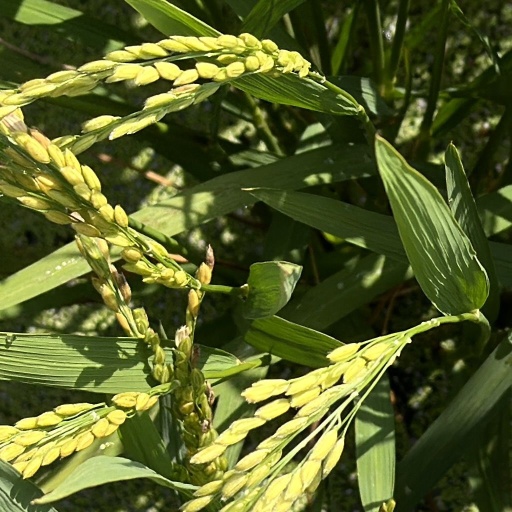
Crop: rice